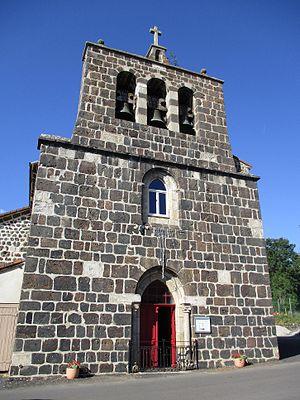
photo de la facade de l'église d'Alleyrac
Alleyrac est une commune française située dans le département de la Haute-Loire, en région Auvergne-Rhône-Alpes.
L'église Saint-Martin est une église située à Alleyras, en France.